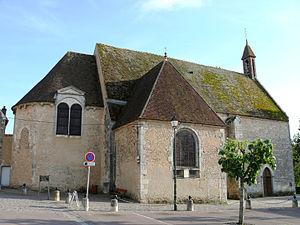
Ferrières - Abbaye - Chapelle Notre-Dame-de-Bethléem
L'abbaye Saint-Pierre-et-Saint-Paul de Ferrières est une abbaye bénédictine française située à Ferrières-en-Gâtinais dans le département du Loiret et la région Centre-Val de Loire.